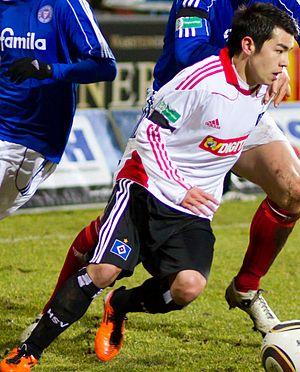
Zhi Gin Andreas Lam, né le 4 juin 1991 à Hambourg, est un footballeur allemand et hongkongais qui évolue au poste de défenseur au Kitchee SC.